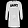
Label: Dress